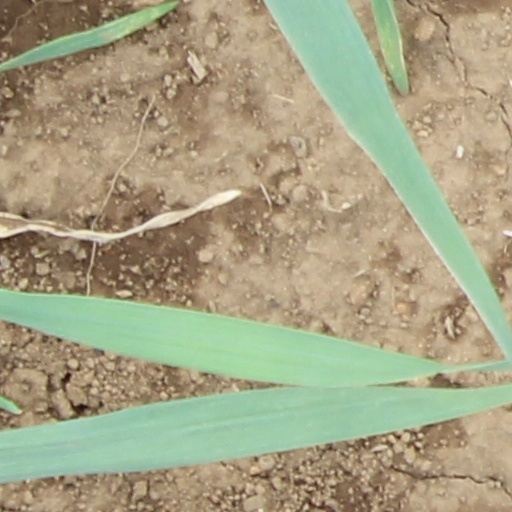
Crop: wheat